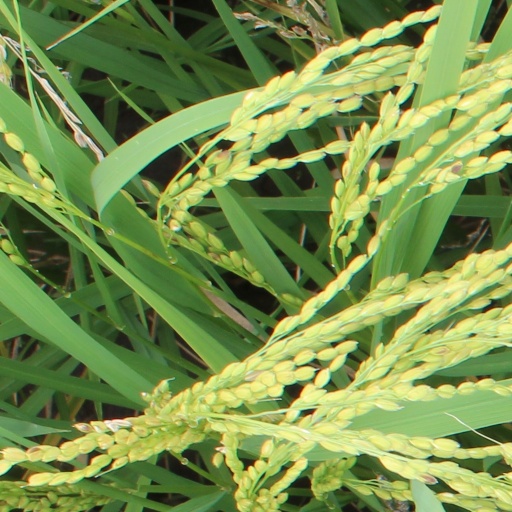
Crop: rice